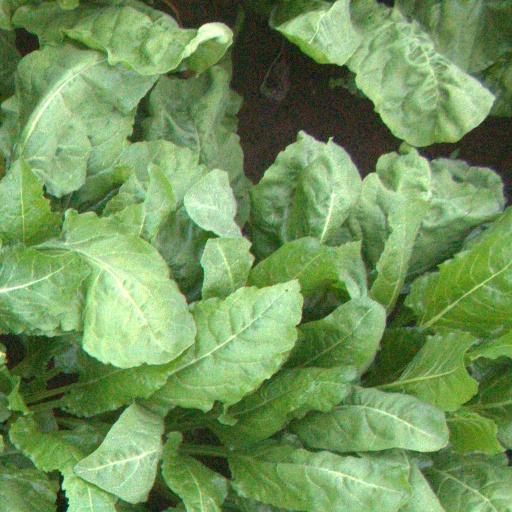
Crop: sugar beet